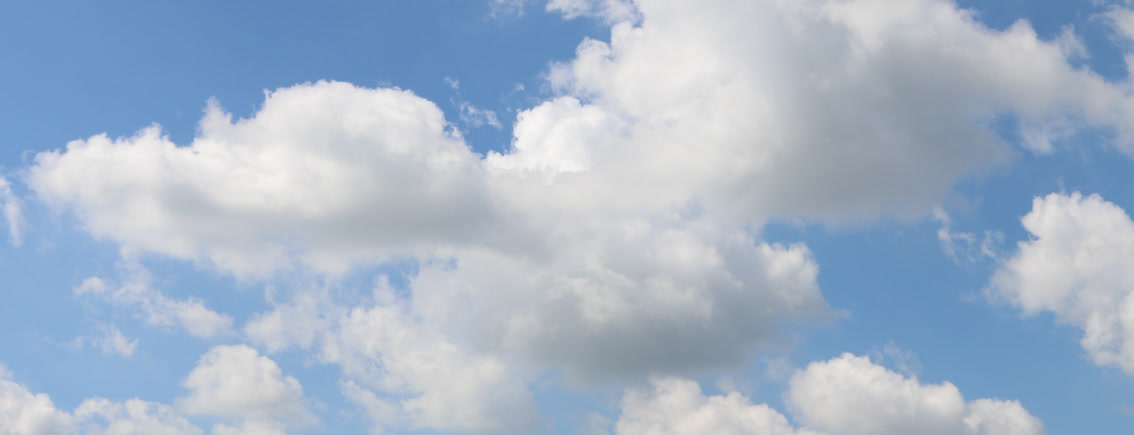
Cloud type: Cumulus